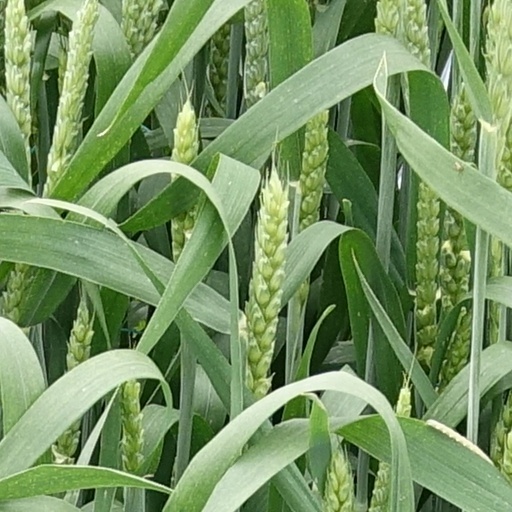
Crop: wheat